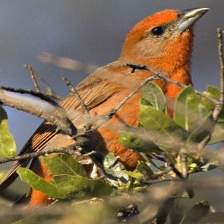
Species: HEPATIC TANAGER
Scientific name: PIRANGA FLAVA